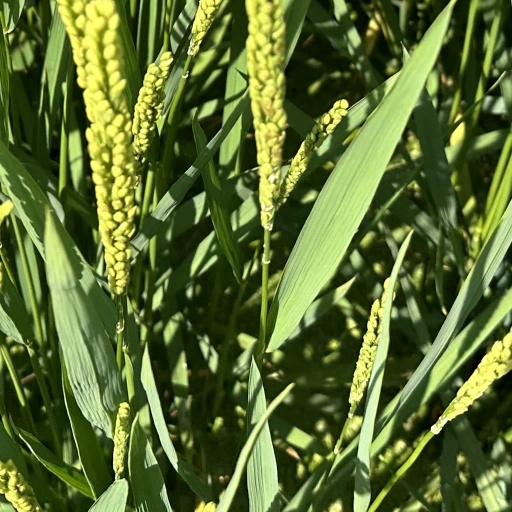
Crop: rice